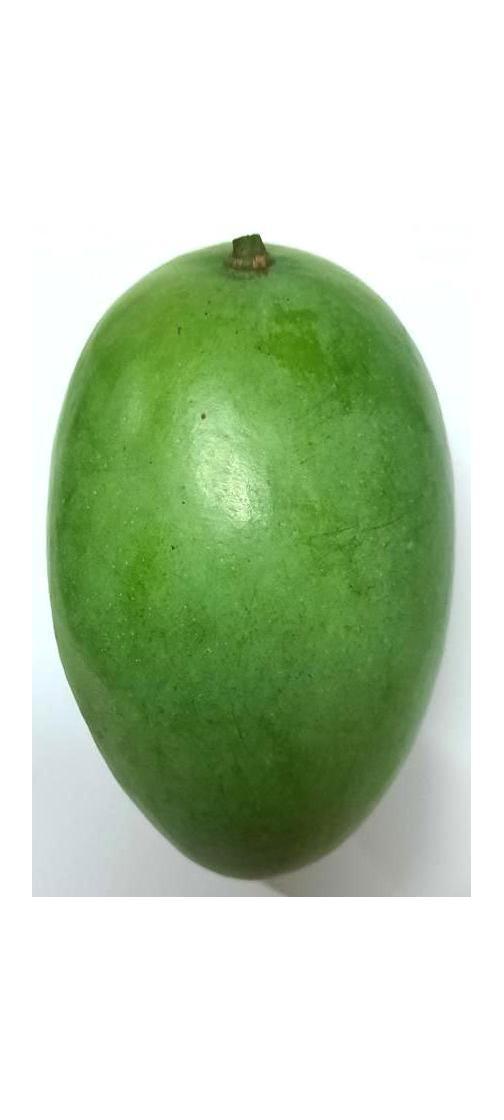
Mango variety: Amrapali